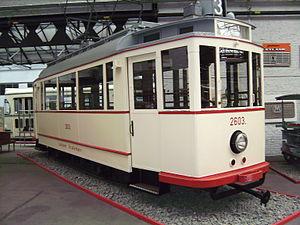
Le musée des Transports en commun est un musée de Liège présentant de nombreux véhicules tels que d'anciens tramways, trolleybus et autobus. Il est ouvert au public du premier mars au 30 novembre. Le week-end et les jours fériés, le musée est accessible à partir de 14 heures.